Blame the Hero

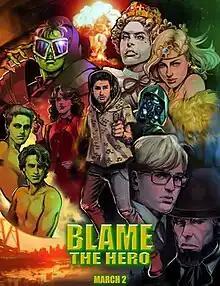
Promotional release poster.

Blame the Hero is an American post-apocalyptic science fiction dark humor web miniseries created by Brandon Rogers. The series, which stars Rogers' as multiple main characters, centers around street thug Blame, who is sent back in time to prevent a nuclear apocalypse. The show premiered on March 2, 2019, on YouTube, and concluded on July 1, 2019, consisting of 7 episodes. At the 9th Streamy Awards, "Blame the Hero" received four nominations, winning Best Actor (for Rogers) and Best Scripted Series.